Shasta Lake

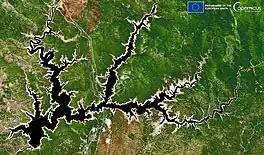
A Sentinel-2 image of the lake

Shasta Lake, also popularly known as Lake Shasta, is a reservoir in Shasta County, California, United States. It began to store water in 1944 due to the impounding of the Sacramento River by Shasta Dam, the ninth-tallest dam in the US.